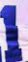
Number: 1